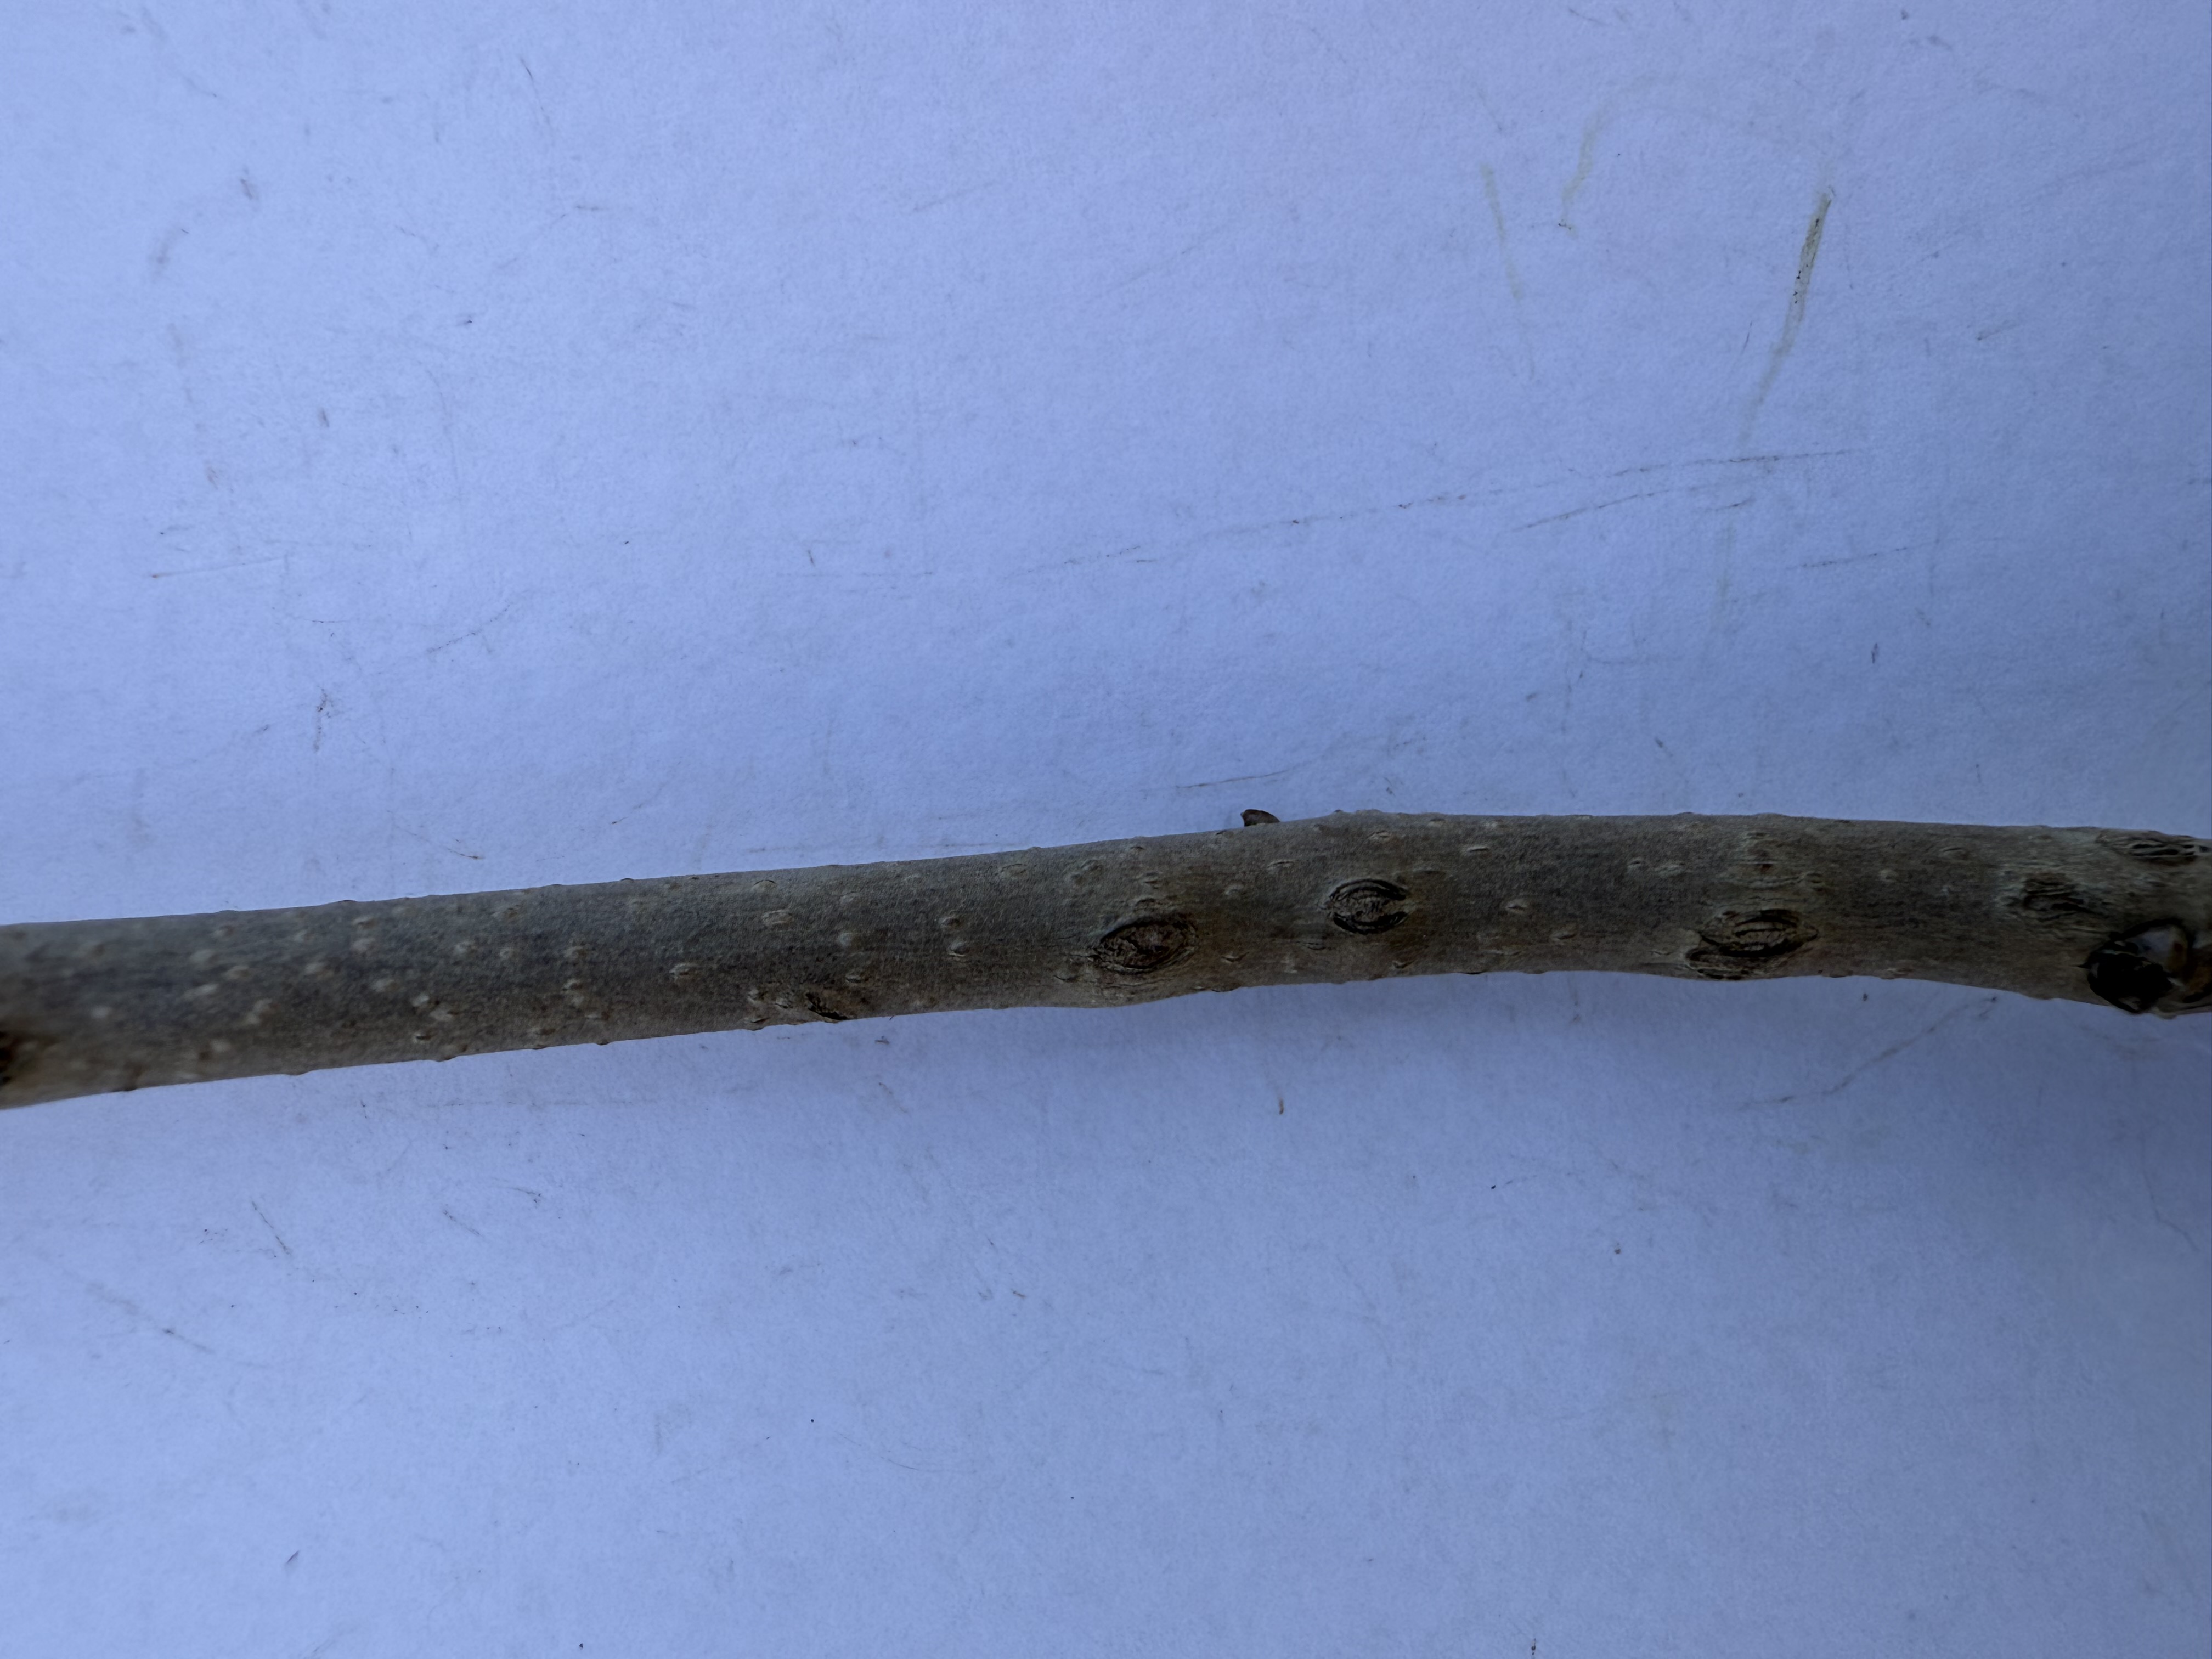
Variety: Chocolate Persimmon